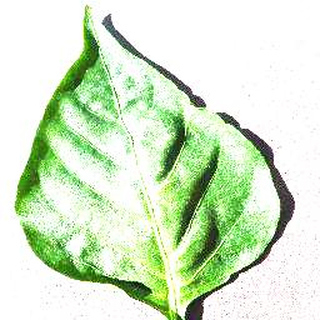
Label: healthy_bell_pepper